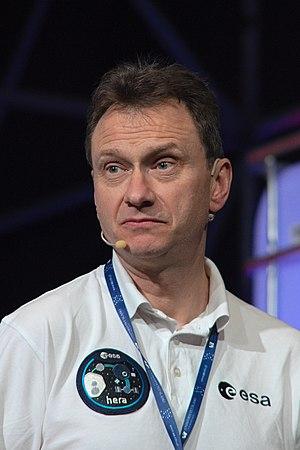
Alan Fitzsimmons est un astronome britannique.